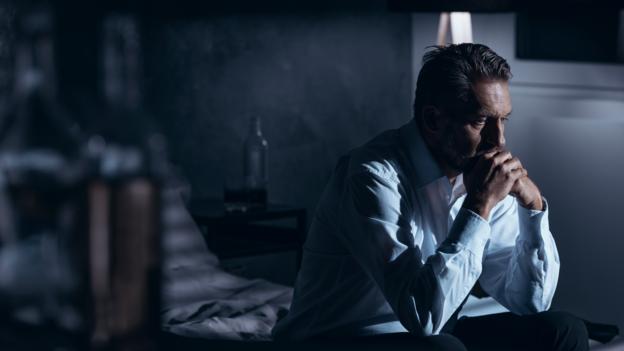
Gender: men